Sports in Puerto Rico

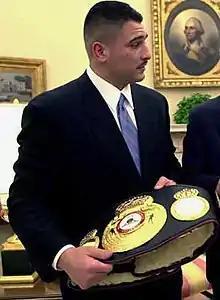
John Ruiz

There are fourteen Puerto Ricans in the International Boxing Hall of Fame, they are Puerto Rico's first world champion Sixto Escobar, Wilfred Benítez, Wilfredo Gómez, Carlos Ortíz, Edwin Rosario, Pedro Montañez, José Chegui Torres, Joe Cortez (referee), Herbert "Cocoa Kid" Hardwick, Felix "Tito" Trinidad, Hector "Macho" Camacho, Mario Rivera Martino (writer), Miguel Cotto and Ivan Calderon. Benítez (The youngest champion in boxing's history) as of 23 May 1981, was the youngest three-time world champion after knocking out World Junior Middleweight champion Maurice Hope. Hardwick, was a member of the feared "Black Murderers' Row". The late Mario Rivera Martino, served Puerto Rican boxing for more than 50 years as a writer and eventual commissioner.